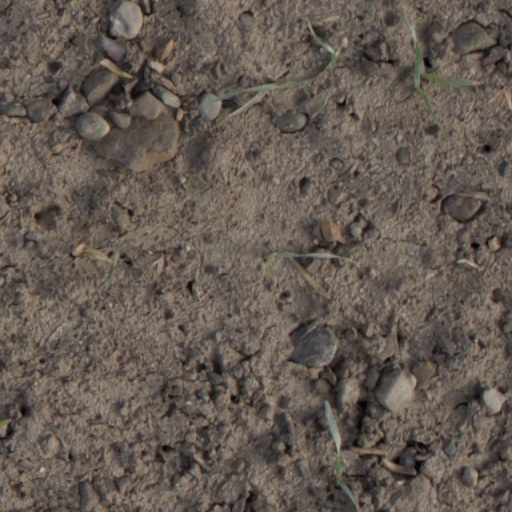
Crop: wheat